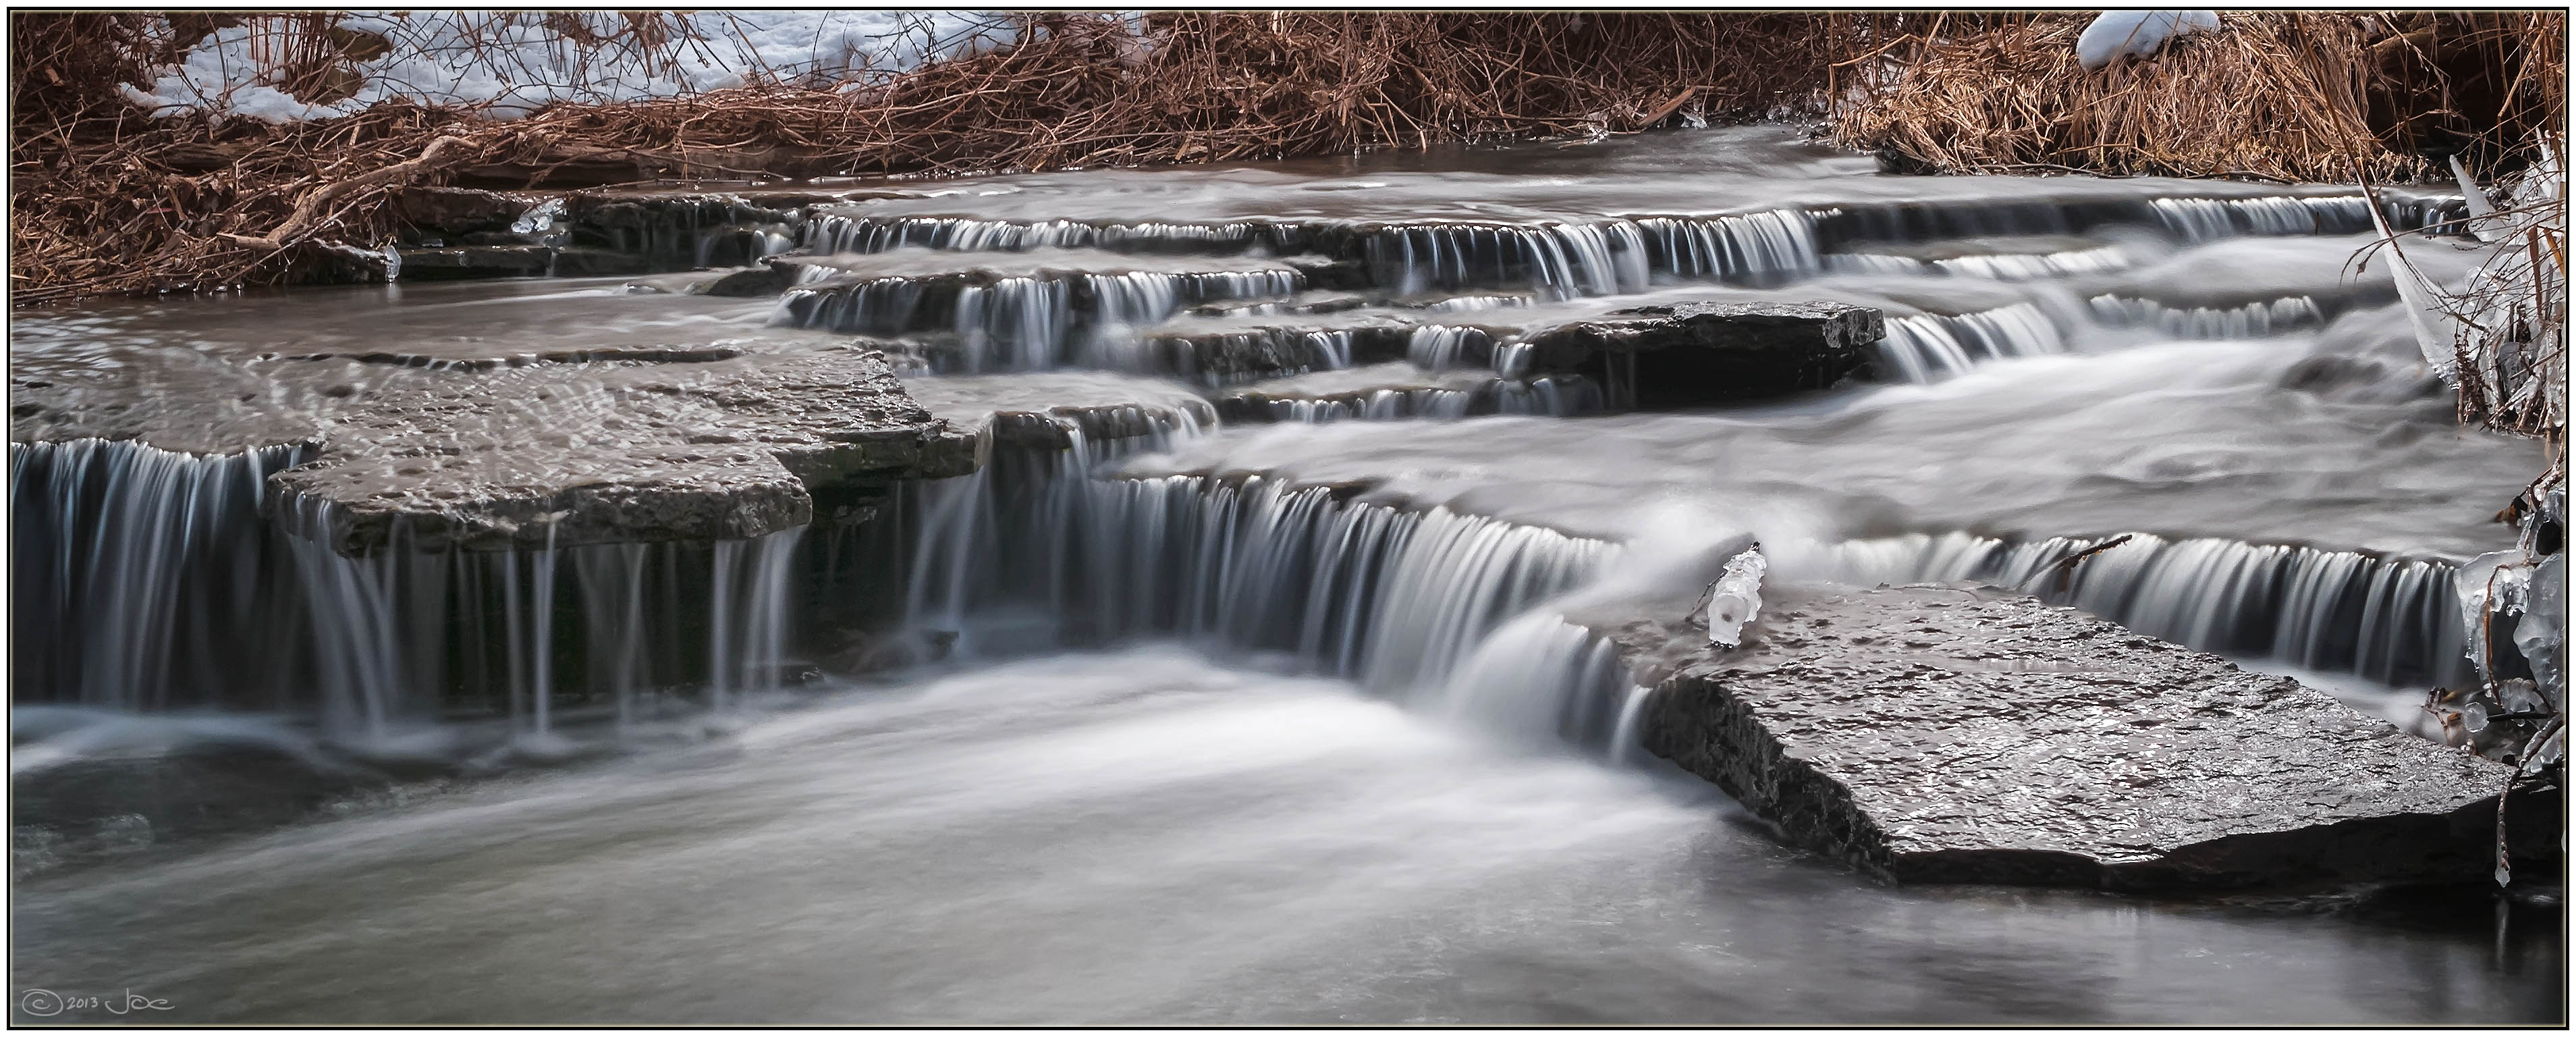
water, waterfall, brook, ice, canada, mississauga, ontario, lumix, panasonic, dmc, lx7, panasoniclumixdmclx7, nd110, quenippenon, water feature, watercourse, freezing